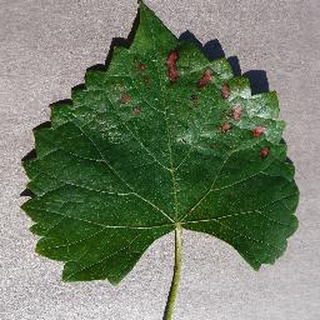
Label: grape_esca_black_measles